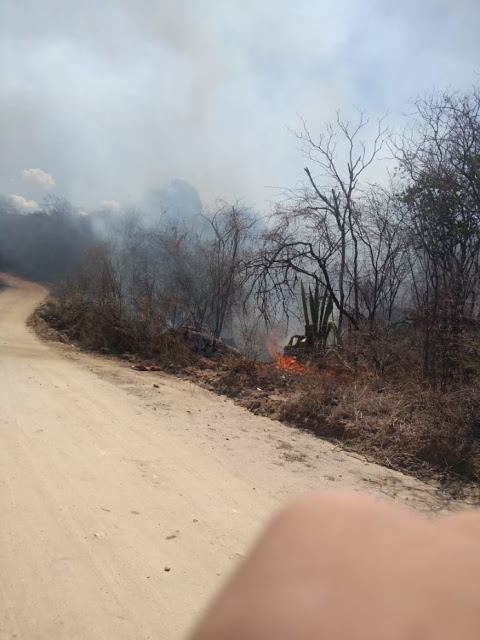
Fire: yes
Smoke: yes